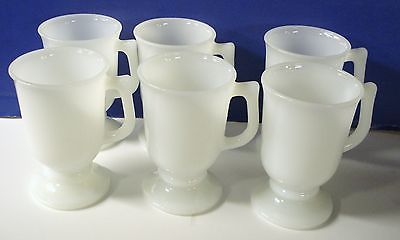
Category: mug